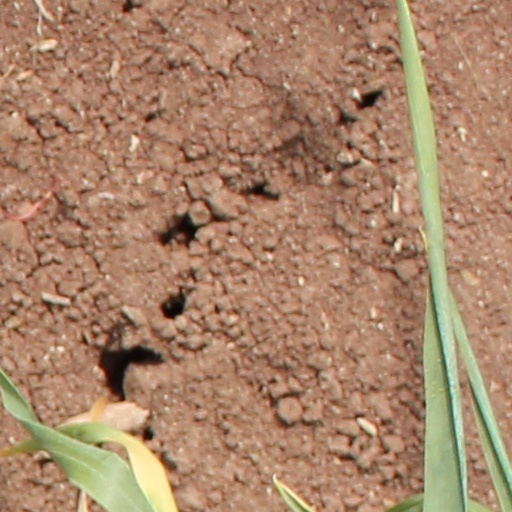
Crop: wheat